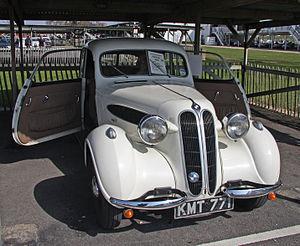
La BMW 321 est une voiture du constructeur BMW produite entre 1939 et 1950.